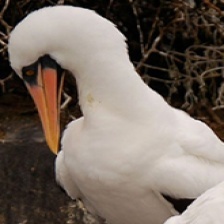
Species: MASKED BOOBY
Scientific name: SULA DACTYLATRA